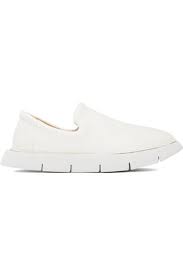
Label: Boat